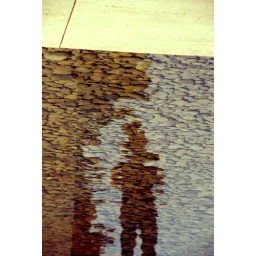
taken in Barcelona at the Pavillion from Mies van der Rohe.I love this building :D